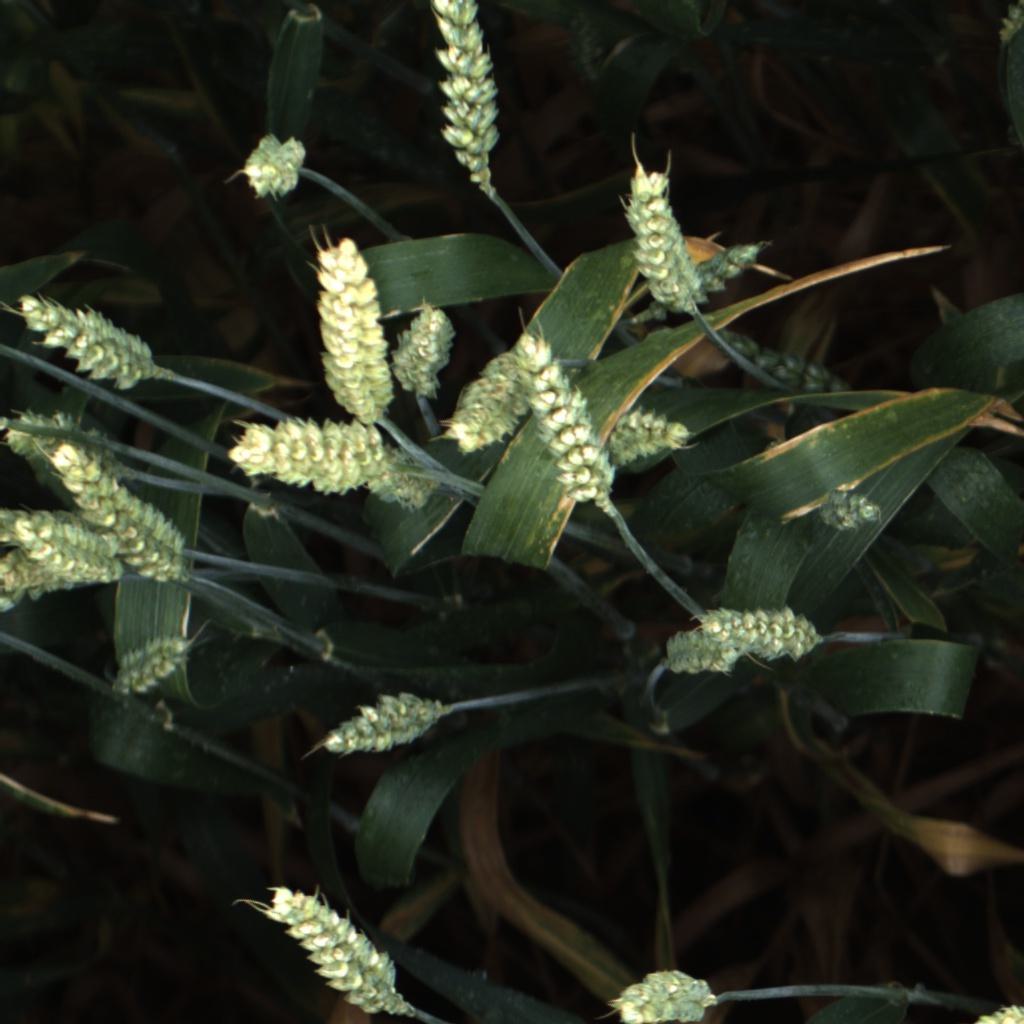
Country: UK
Location: Rothamsted
Wheat development stage: Filling - Ripening